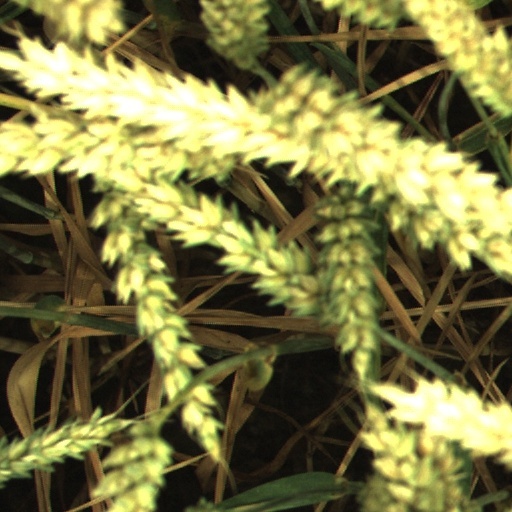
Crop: wheat